Sailor tattoos

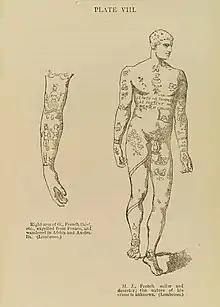
"French sailor and deserter" (at right) from "The Criminal" by Henry Havelock Ellis, 1890; originally printed in <a href="https%3A//archive.org/details/b21929427/page/119/mode/1up">"L'homme criminel: atlas"

There is a persistent myth that tattoos on European sailors originated with Captain James Cook's crew, who were tattooed in Tahiti in 1769, but Cook brought only the word "tattoo" to Europeans, not the practice itself. Maritime historian Ira Dye writes that "the tattooing of American (and by strong inference, European) seafarers was a common and well-established practice at the time of Cook's voyages." Scholars debate whether Cook's voyages increased the popularity of tattooing among sailors per se, or whether the rise of print culture and surveillance-based recordkeeping that happened around the same time made tattoos more visible in the historical record.